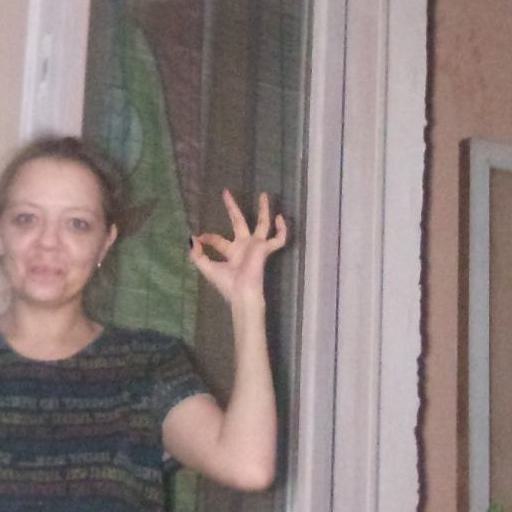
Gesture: ok